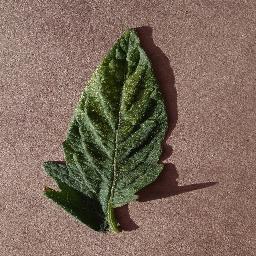
Label: Tomato___Spider_mites Two-spotted_spider_mite